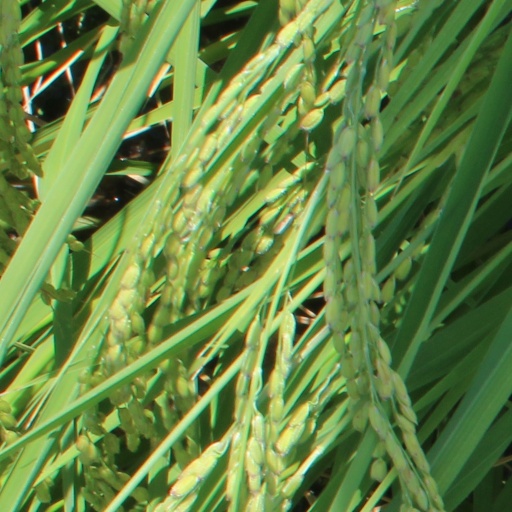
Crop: rice